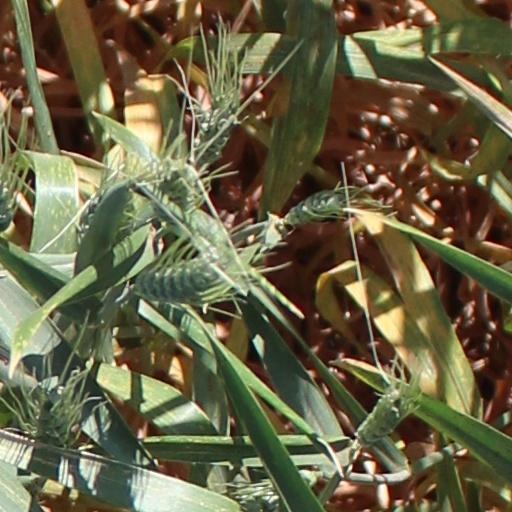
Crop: wheat